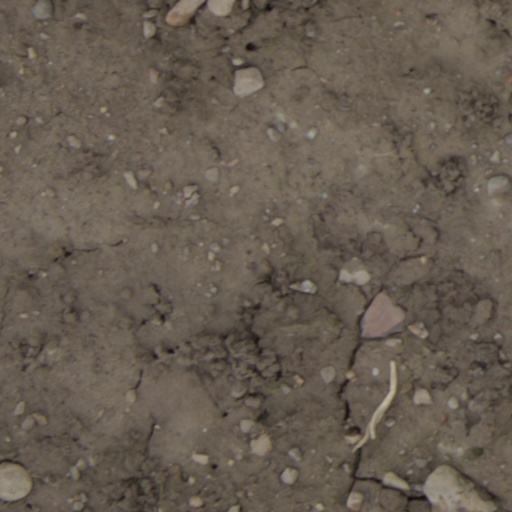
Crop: wheat